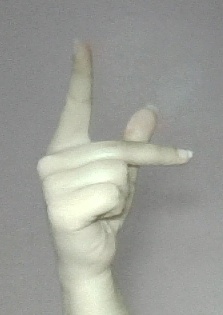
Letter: dha